Claudio Ranieri

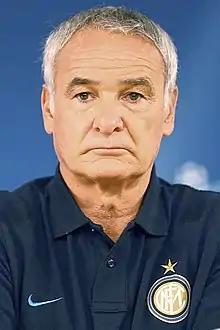
Ranieri with Inter Milan in 2011

On 22 September 2011, Ranieri was named as the new manager of Inter, replacing Gian Piero Gasperini, who was dismissed for poor performances after losing four out of five matches. He signed a contract with the club until 30 June 2013. The "Nerazzurri" managed to win 3–1 in Ranieri's debut against Bologna on 24 September; this was the first competitive win for the team in all tournaments since the beginning of the season, and was followed by a 3–2 Champions League away win at CSKA Moscow. A run of seven consecutive Serie A wins in December 2011 and January 2012, including a 1–0 victory over cross-city rivals Milan, suddenly had them talking of challenging for the title.